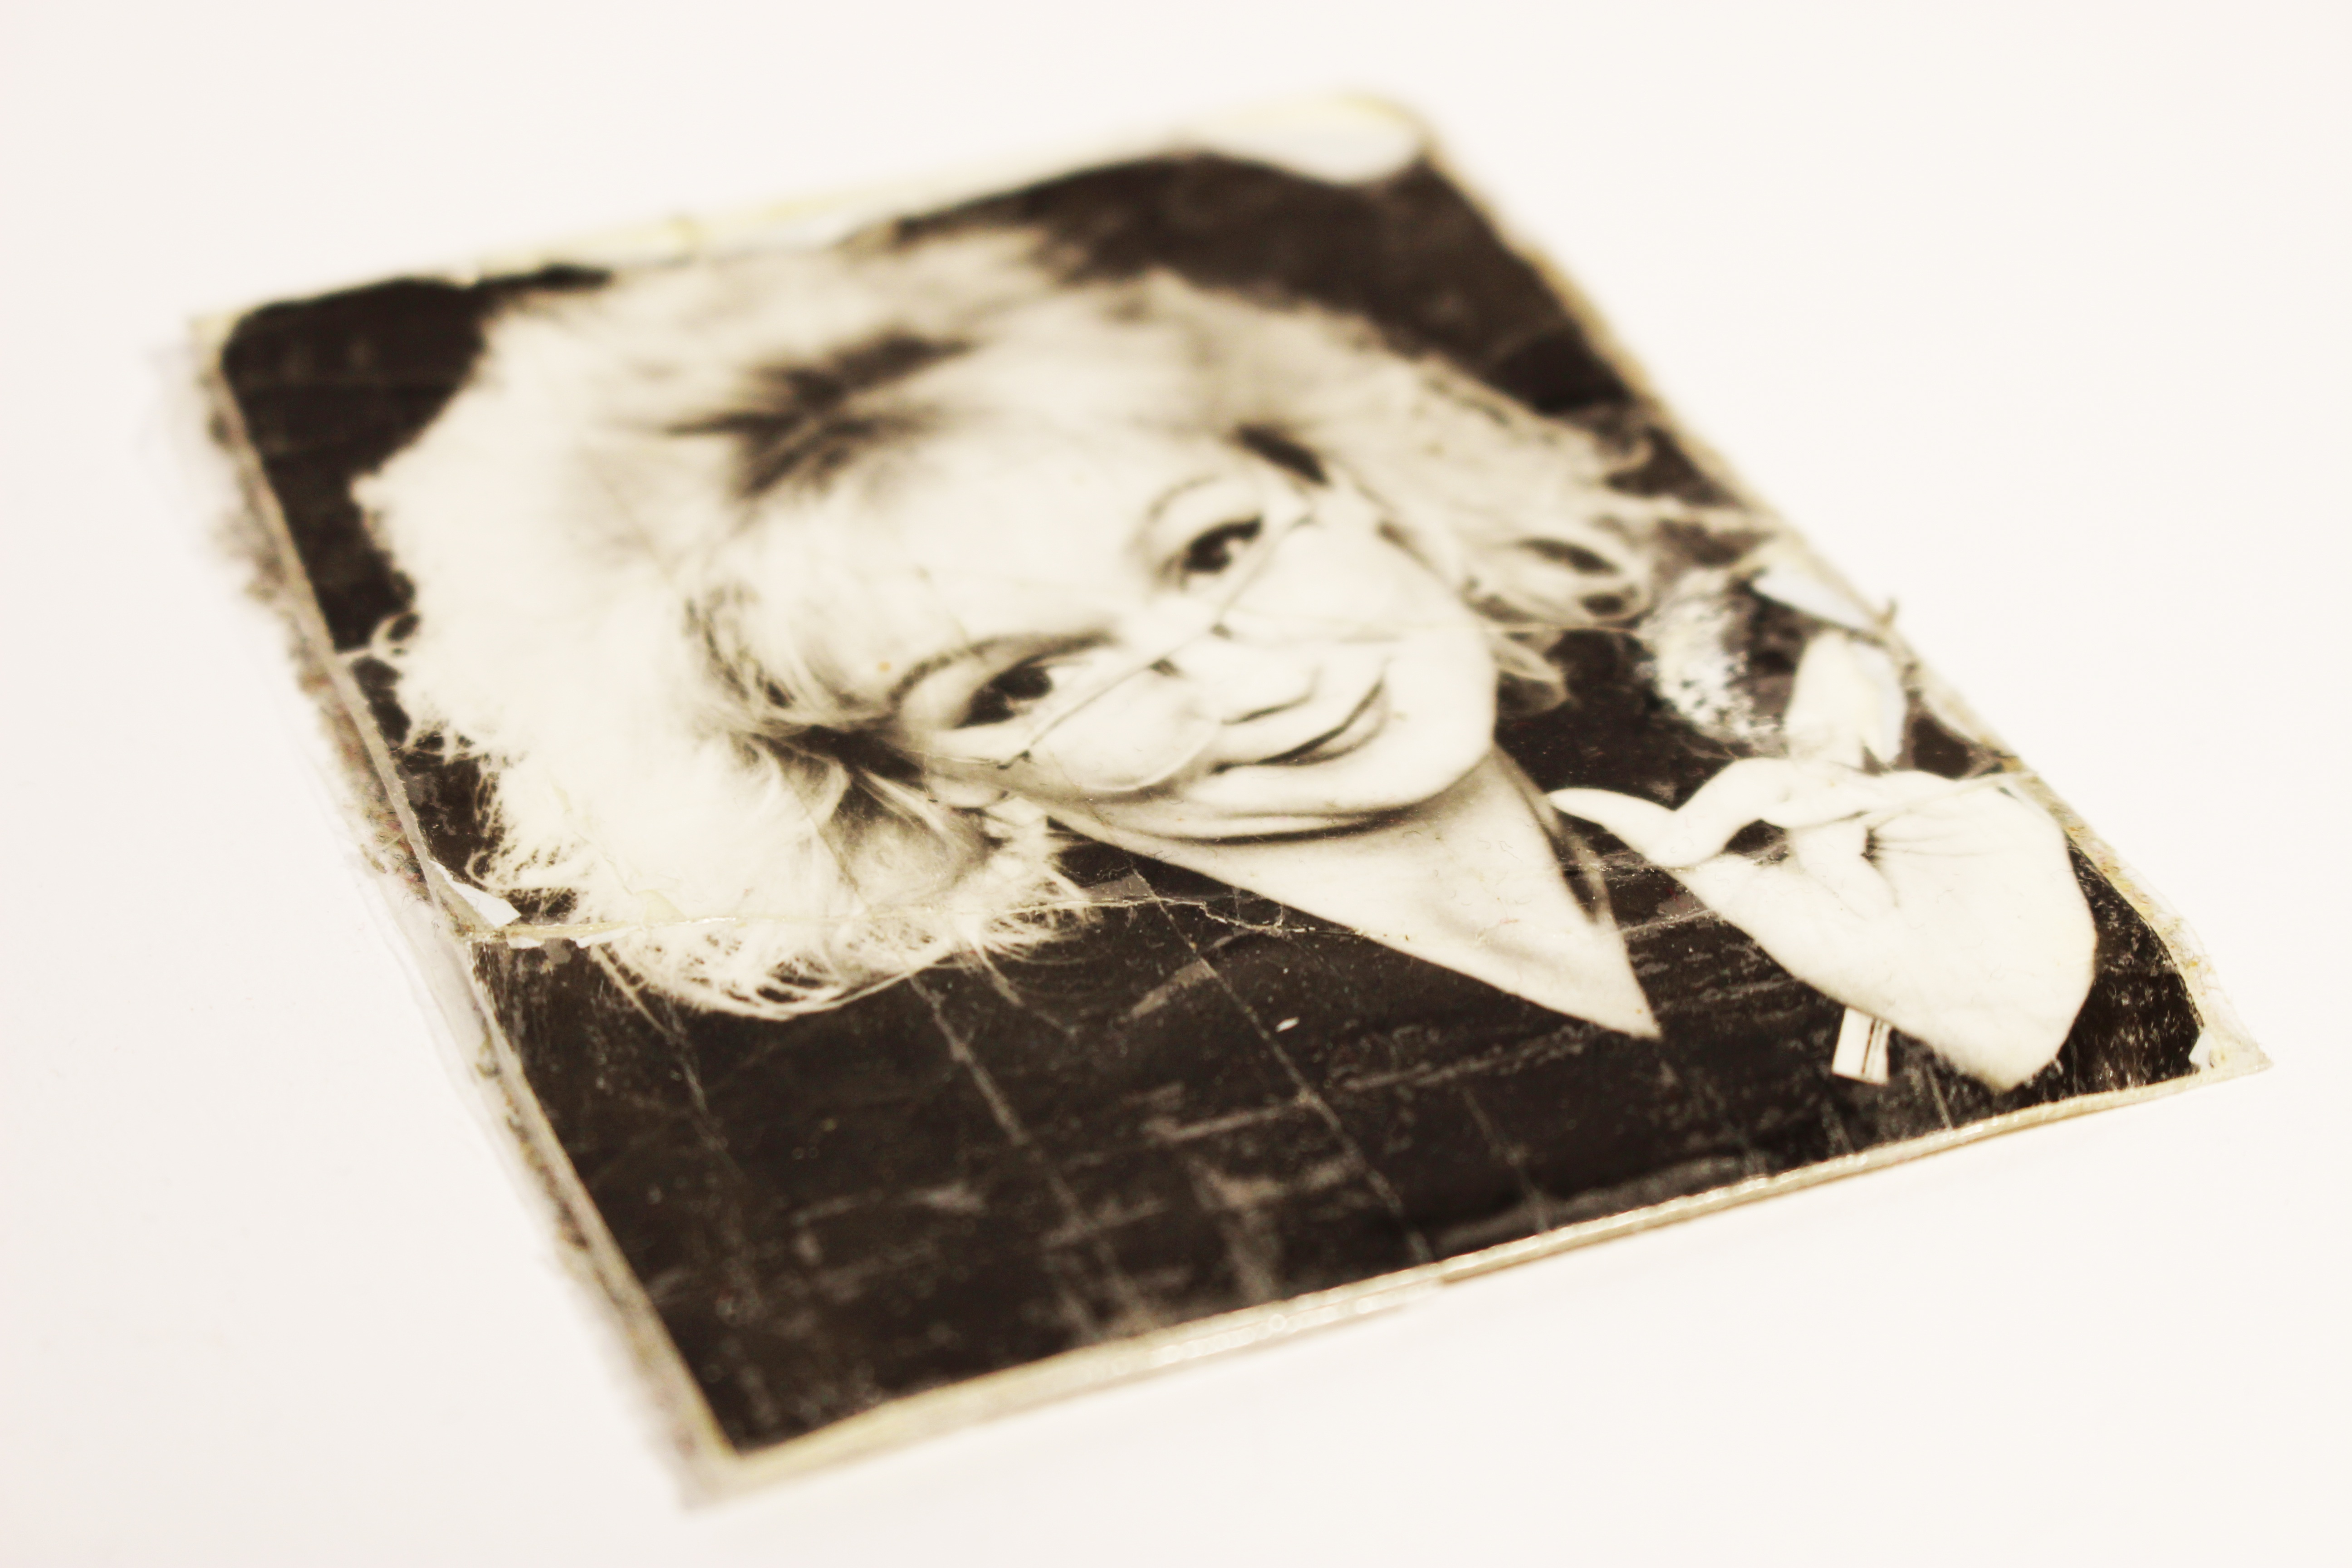
black and white, girl, woman, photo, lady, face, sketch, drawing, illustration, picture frame, tender, the photo shoot, b w photography, old photos, portrait photography, ruined photos